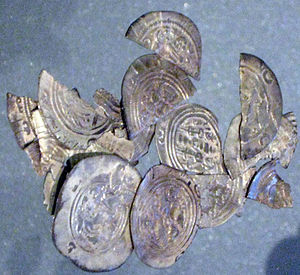
Sundvedaskatten
Sølvmønter fra Sundvedaskatte.
Sundvedaskatten er en sølvskat fra vikingetiden, der består af 482 mønter og vejede omkring 660 gram. Den blev fundet i 2008 i Sundveda mellem Märsta og Sigtuna, tæt ved Stockholm i Sverige. Det er den største sølvskat, der er blevet fundet i Mälardalen siden 1827.